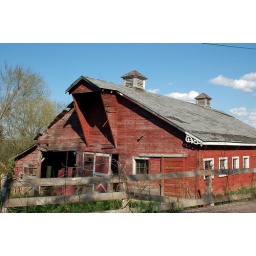
old run down red barn near Hillsboro, MO